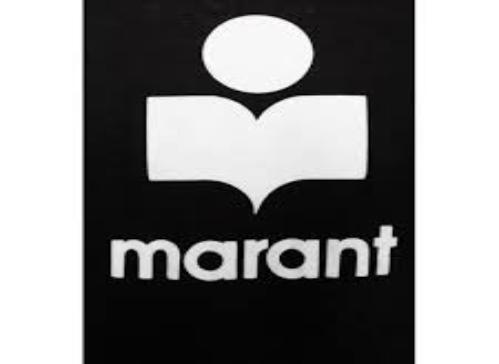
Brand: Isabel Maran-1
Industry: Clothes